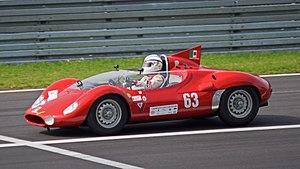
La Maserati Birdcage est une voiture de course du constructeur italien Maserati. Elle était nommée ainsi à cause de son châssis multitubulaire très léger, réalisé en petits tubes d'aluminium soudés. Le poids de celui-ci était de l'ordre de 30 kg.